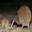
Label: bird